Wolverhampton–Shrewsbury line

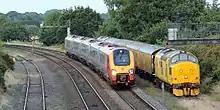
Cosford loops with a measurement train waiting for a path

Transport for Wales and West Midlands Trains operate passenger trains on this line. Westbound, some trains go beyond to , , , and while eastbound, all services continue beyond to and/or .